Mamucium

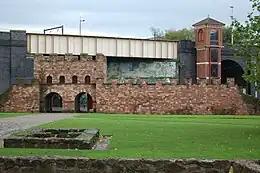

Mamucium, also known as Mancunium, is a former Roman fort in the Castlefield area of Manchester in North West England. The "castrum", which was founded c. AD 79 within the Roman province of Roman Britain, was garrisoned by a cohort of Roman auxiliaries near two major Roman roads running through the area. Several sizeable civilian settlements (or "vicus") containing soldiers' families, merchants and industry developed outside the fort. The area is a protected Scheduled Ancient Monument.